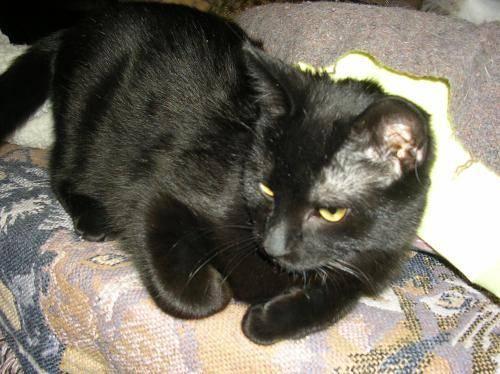
cat